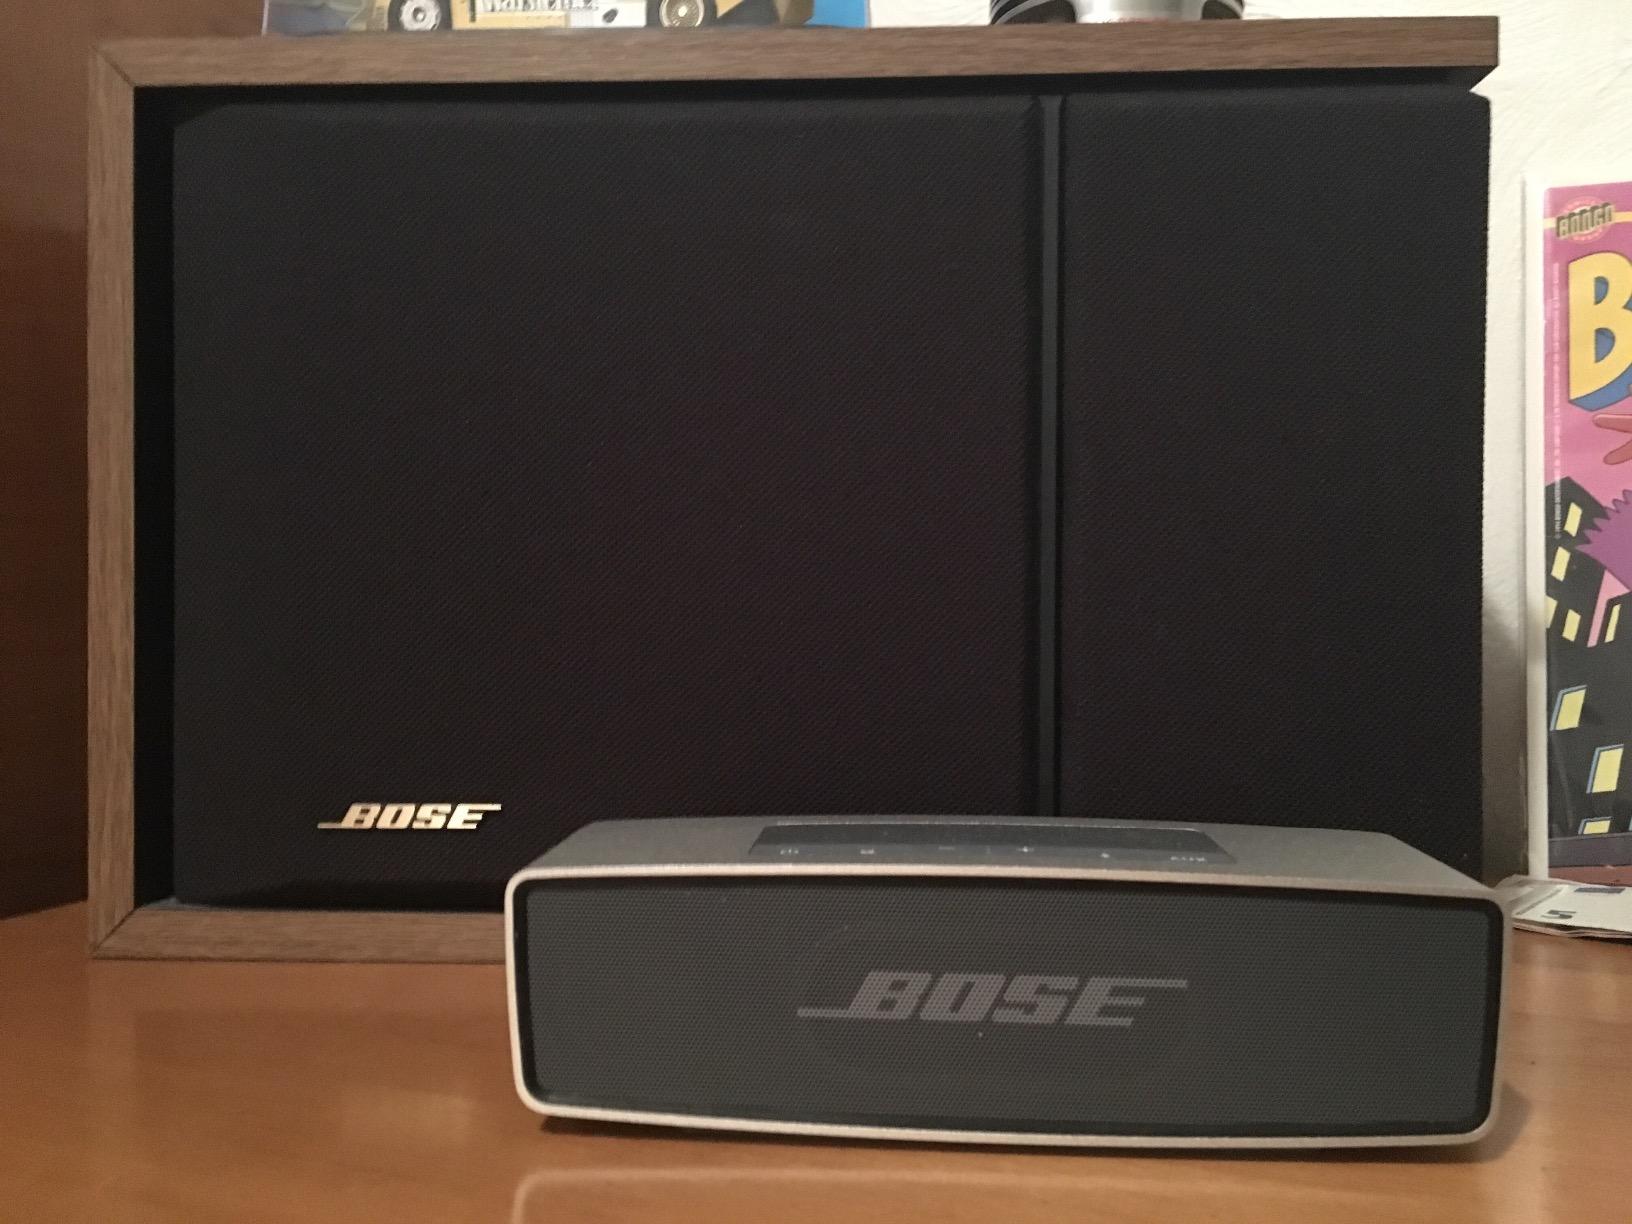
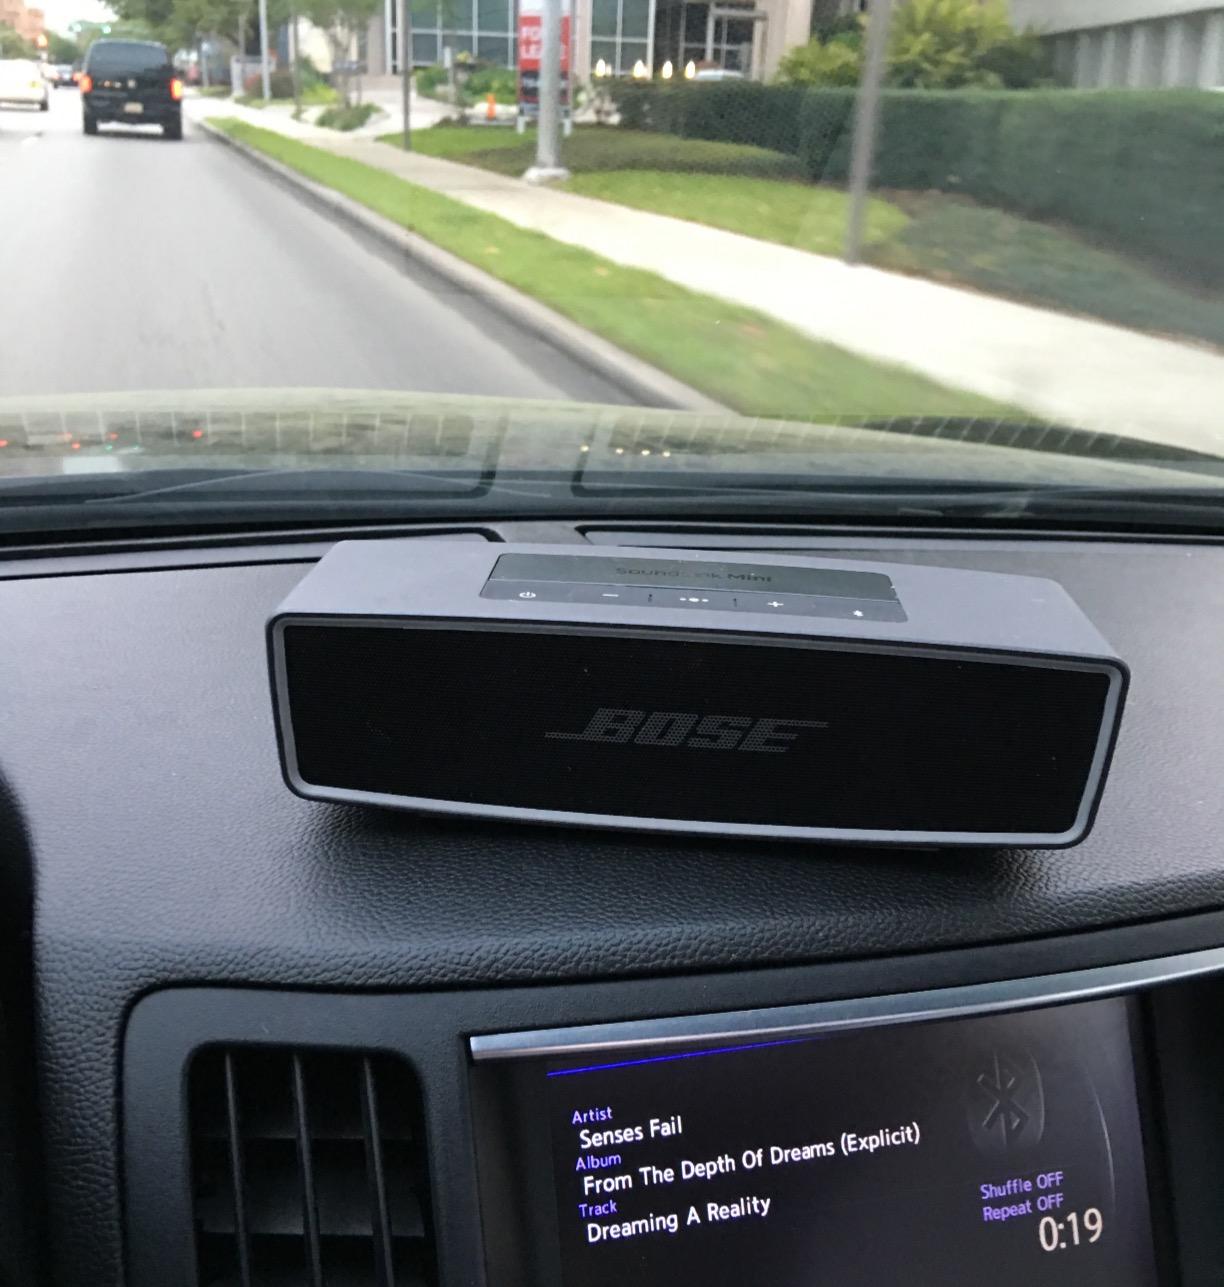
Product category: speaker
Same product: yes